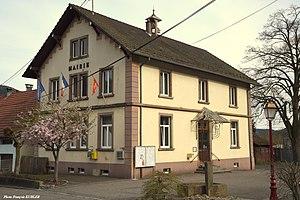
Vue de la Mairie de Malmerspach 2017
Malmerspach est une commune française située dans le département du Haut-Rhin, en région Grand Est.